Jackson Martínez

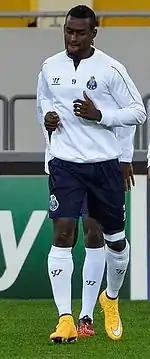

On 7 July 2012, Porto announced that they had signed Martínez on a four-year contract worth €8.8 million, in addition to setting a €40 million release clause. On 11 August, he played his first competitive match in the 2012 Supertaça against Académica de Coimbra, where he scored his first goal for the club, a match winning goal in the 90th minute. He was subsequently named as the man of the match for his performance in which he won his first title in Portugal.